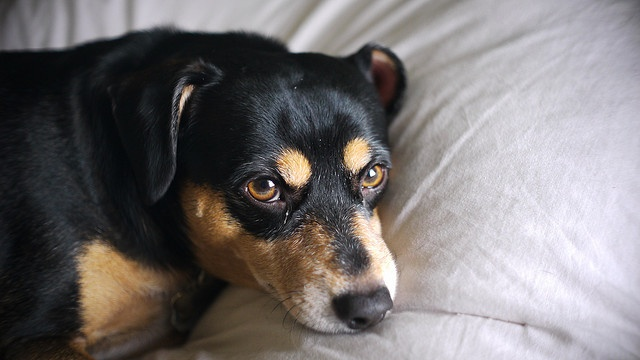
Black and tan dog laying on a bed.
A black and brown dog laying on a pillow.
A dog lays on a pillow while posing for the picture.
a close up of a dog laying on a pillow
A dog rests his head on a pillow